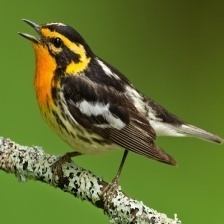
Species: BLACKBURNIAM WARBLER
Scientific name: SETOPHAGA FUSCA